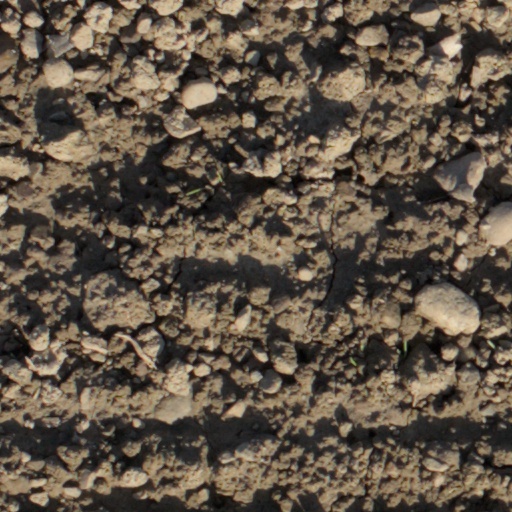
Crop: wheat